Plant nursery

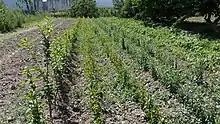
Nursery of apricot seedlings

Similar results were obtained with regraded 2+1 transplants sampled to determine root growth capacity. The large stock had higher RGC as well as greater mass than the small stock fraction.